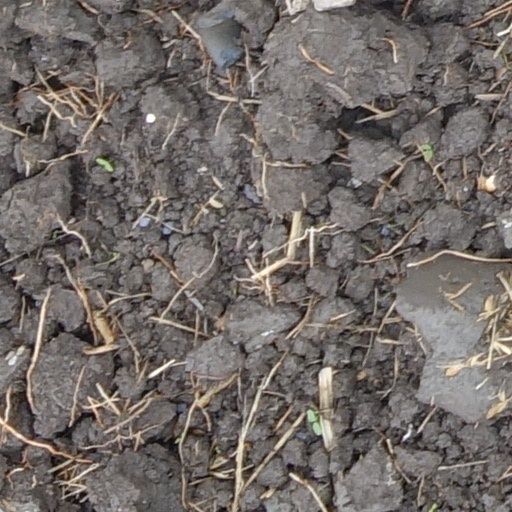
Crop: wheat